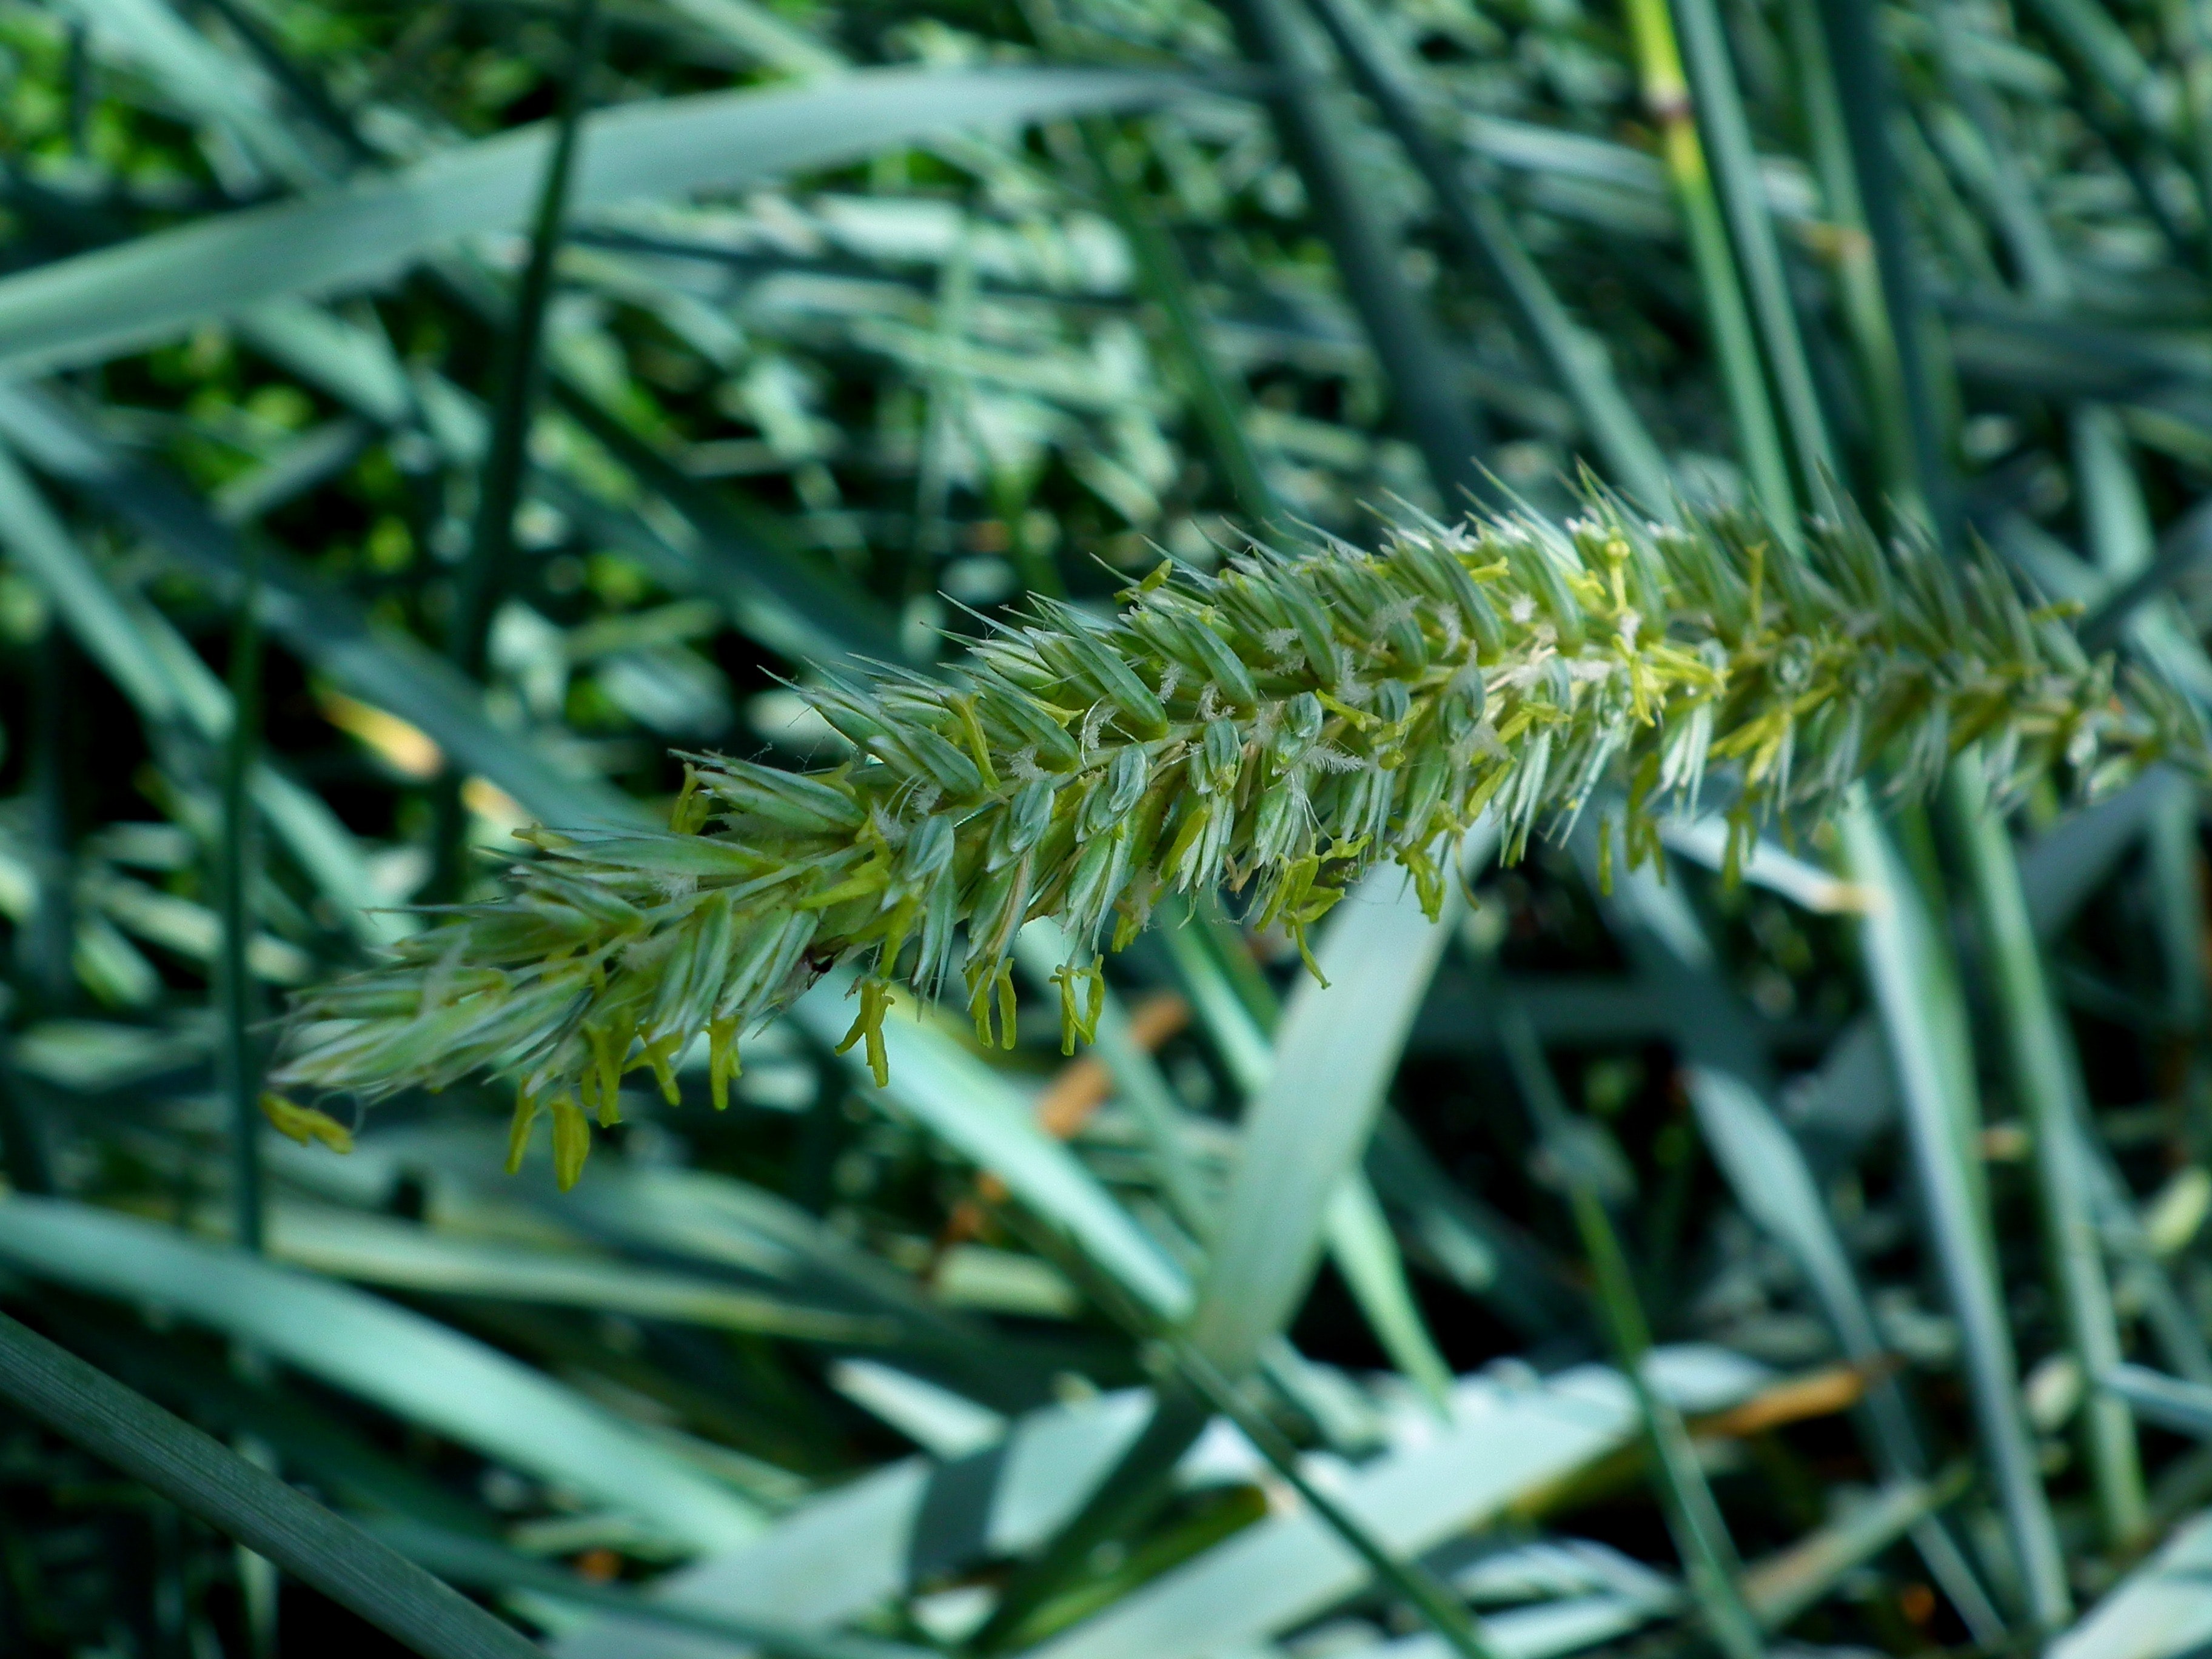
plant, terrestrial plant, Jack pine, shortstraw pine, grass family, botany, flower, vascular plant, organism, sitka spruce, grass, pine, loblolly pine, pine family, sedge family, Gnetae, flowering plant